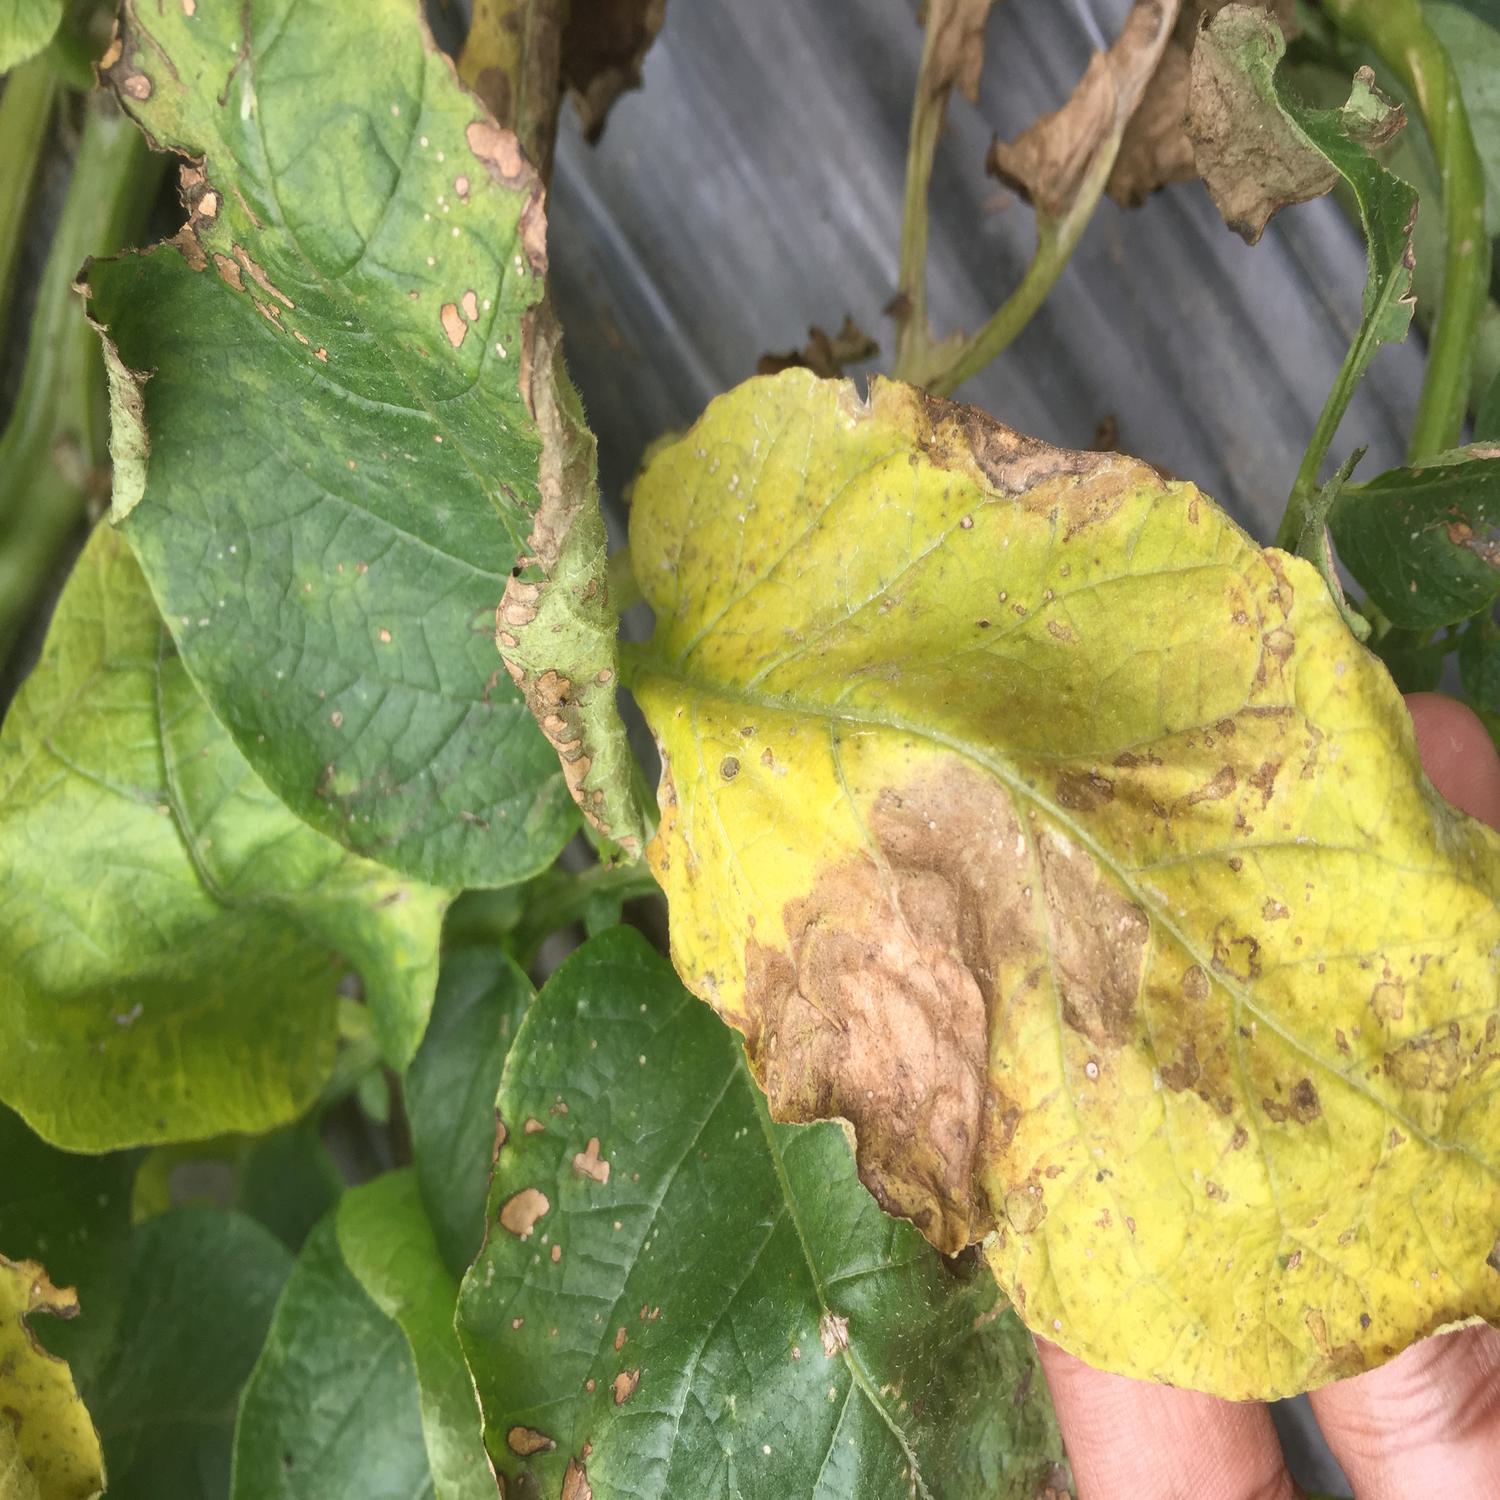
Label: Phytopthora